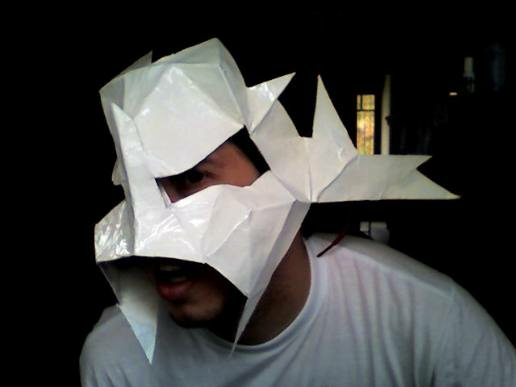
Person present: Yes